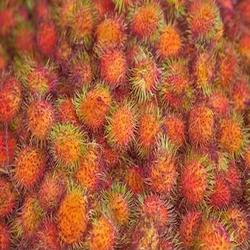
Label: Rambutan